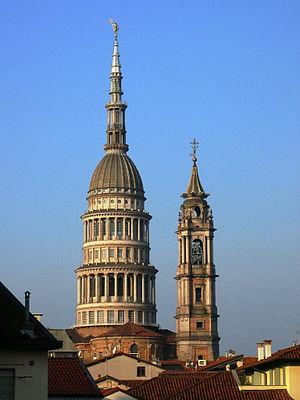
Le Piémont est une région du nord-ouest de l'Italie. Le Piémont tire son nom de sa situation géographique, au pied des Alpes. Traversé par le Pô, son chef-lieu est Turin. Le Piémont est limitrophe des régions italiennes de la Vallée d'Aoste, de Lombardie, de Ligurie et d’Émilie-Romagne, des cantons suisses du Valais et du Tessin et des régions françaises d'Auvergne-Rhône-Alpes et de Provence-Alpes-Côte d'Azur.
La Basilique San Gaudenzio est une basilique mineure. de Novare, dans la région du Piémont en Italie du Nord. Elle est le point culminant de la ville. Elle est dédiée à Gaudence de Novare, évêque chrétien de la ville.